Chellah

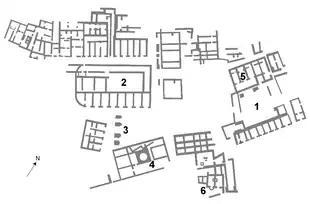

The most important Marinid constructions appear to have occurred during the reigns of Abu Sa'id Uthman II (r. 1310–1331) and his son, Abu al-Hasan (r. 1331–1348; also known as the Black Sultan). Abu Sa'id enclosed the area with a set of walls and began construction of the main gate. According to some sources he was buried in this necropolis too after his death in 1331, though Ibn Khaldun wrote that he was buried in Fez. Construction of the main gate was finished by Abu al-Hasan, as evidenced by an inscription on it which dates its completion to July 1339 (Dhu al-Qadah 739 AH) and refers to the complex as a "ribat". During Abu al-Hasan's lifetime one of his wives, Shams al-Ḍuḥa (the mother of Abu Inan), was buried here in 1349. One of his sons, Abu Malik, may have also been buried in the necropolis in 1339. After his death in exile in 1351, Abu al-Hasan's body was buried in a mausoleum here as well, near his wife. This mausoleum may have been finished by his son and successor, Abu Inan (r. 1348–1358). Abu Inan may have also been responsible for building or completing the madrasa (Islamic college) and the prominent minaret that adjoin the mosque and mausoleums. He set up a charitable endowment ("waqf") to fund the operations of the religious complex. Remains at the site today also show that the necropolis was accompanied by a residential quarter to the north, complete with a water supply system. A preserved hammam (bathhouse) from this period also stands near the far eastern corner of the walled enclosure.